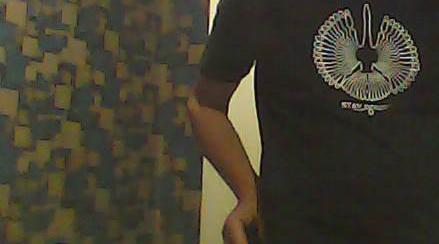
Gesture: no_gesture